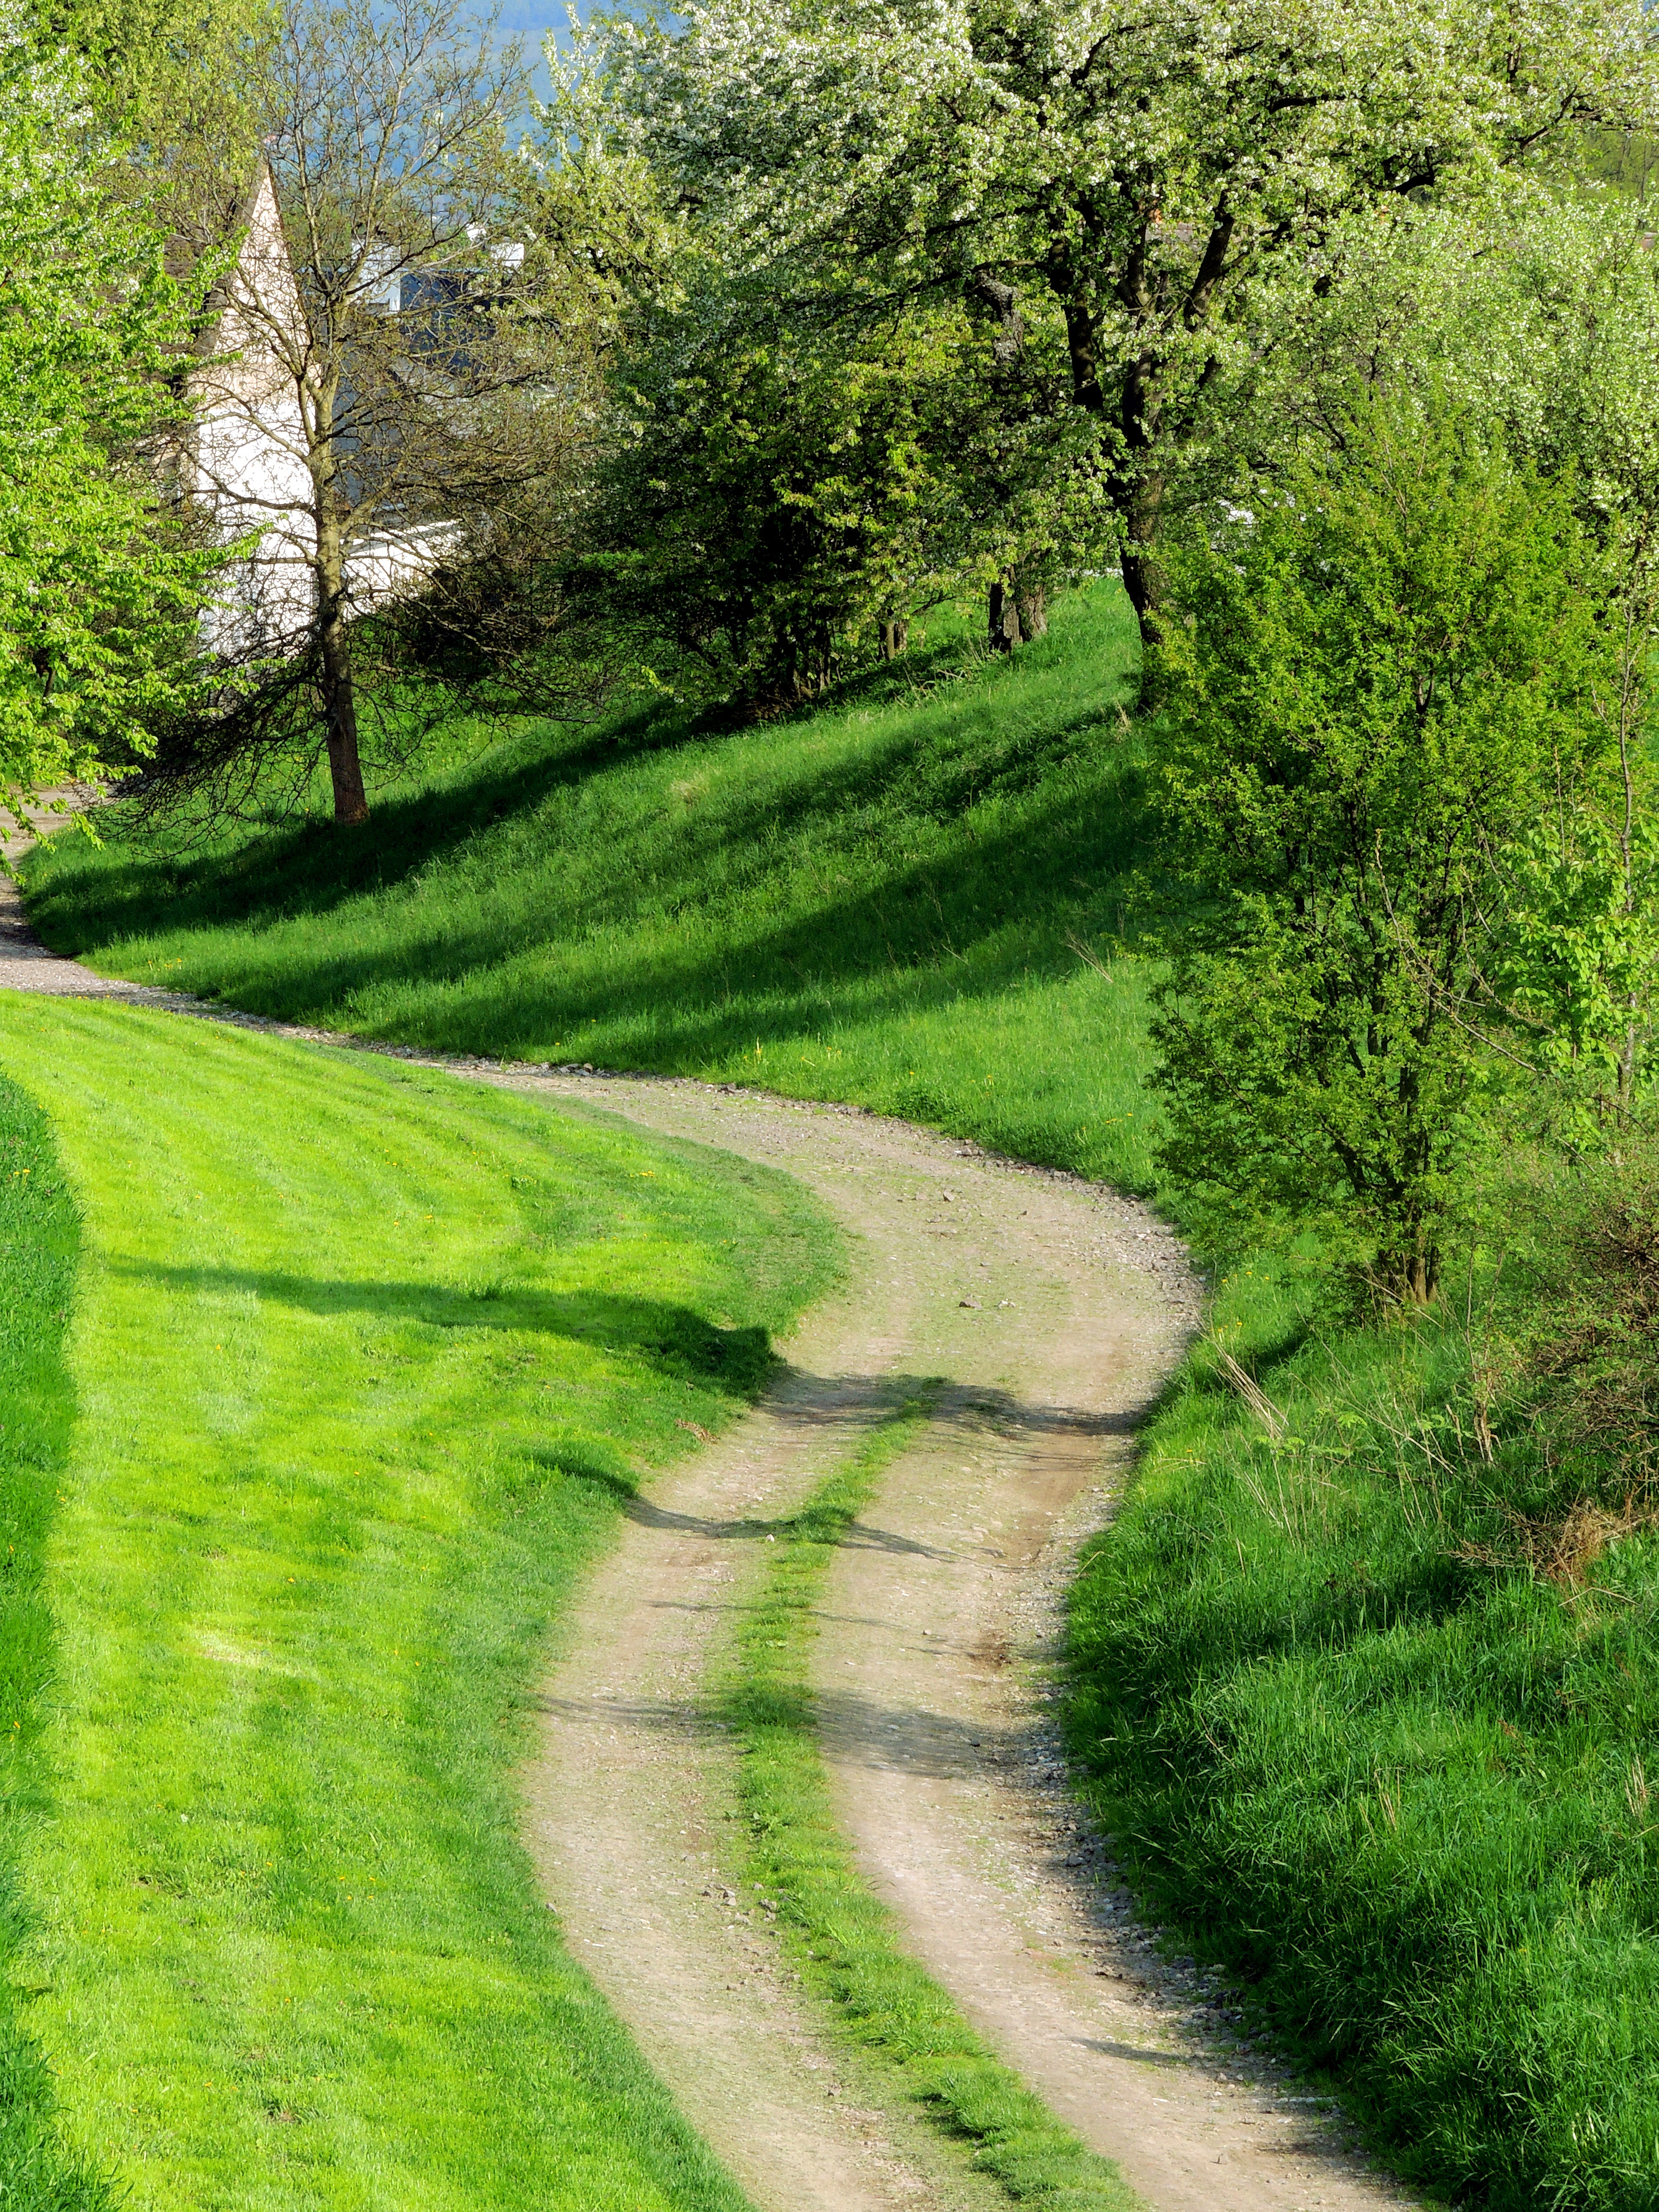
landscape, tree, nature, grass, plant, field, lawn, meadow, leaf, hill, flower, spring, green, pasture, botany, garden, trip, trees, grassland, shrub, woodland, habitat, ecosystem, rural area, spring landscape, field trip, grass family